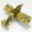
Label: airplane